Waterloo Bay massacre

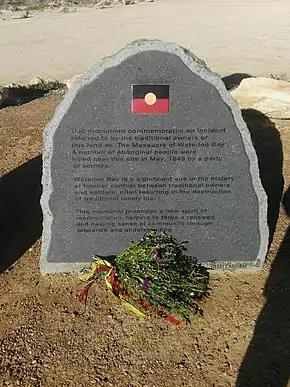
The 2017 memorial plaque at Elliston commemorating the massacre

In 1970, the Federal Council for the Advancement of Aboriginals and Torres Strait Islanders and the South Australian Aborigines Progress Association (SAAPA) unveiled a plan to build a cairn on the cliffs at Waterloo Bay to "commemorate a massacre of 250 Aboriginal people by white settlers in 1846". It was intended that the cairn would be part of a national mourning campaign by Aboriginal people, timed to coincide with the bicentenary of the landing of Captain James Cook at Botany Bay in New South Wales in 1770. John Moriarty, the deputy president of SAAPA, said that "the Elliston massacre was part of the history of the West Coast Aboriginal population, despite strenuous efforts by the relatives of the whites involved to discredit what is a well-known fact".